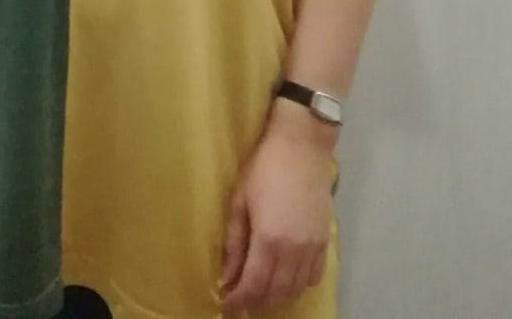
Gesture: no_gesture